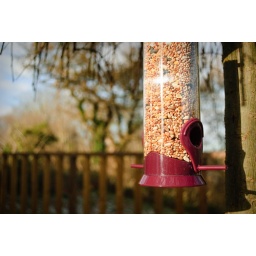
A new purchase for the garden, in the willow tree so I can see it from the kitchen window.